English College, Rome

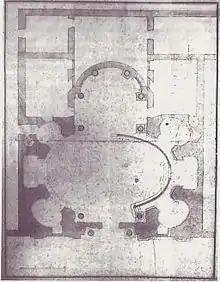
Plan for an oval church

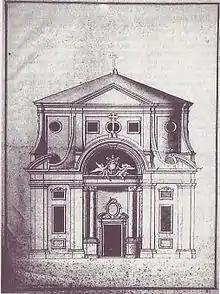
Drawing by Pozzo

The last College martyr suffered in 1679. Two years later most of the College was rebuilt, although plans to build a new oval church with a double dome never materialised. The Jesuit Andrea Pozzo designed the fresco of the Assumption in the domestic chapel, for which, as College documents attest, he was paid 22 scudi. Between 1682 and 1694 part of the College site was rebuilt as a Palazzo by the Cardinal Protector of Great Britain, Philip Howard, third son of the Earl of Arundel. Of particular note is the fresco of St George slaying the dragon on the ceiling of the College Refectory.